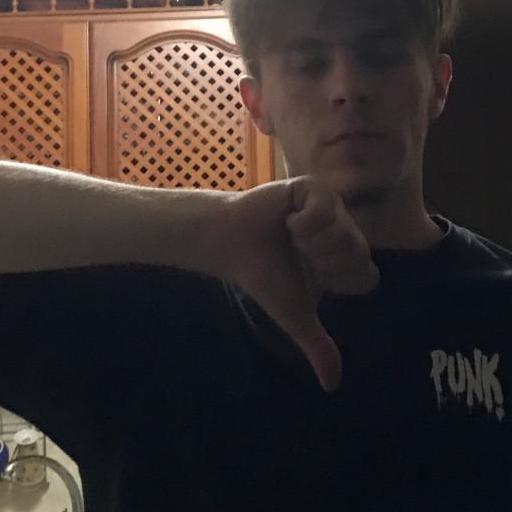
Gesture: dislike